Lebanon national football team

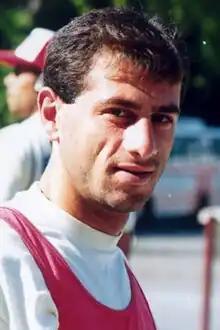
Vardan Ghazaryan was Lebanon's top scorer, before being surpassed by Hassan Maatouk in 2023.

Despite Lebanon's ongoing civil war (1975–1990), the national football team continued participating in international competitions, though with significant disruptions. A notable incident occurred in 1979 during preparations for a match against South Korea, when Joseph Nalbandian, secretary-general of the LFA, was detained for six hours in the basement of the Kataeb Regulatory Forces' War Council building, the paramilitary wing of the Kataeb Party. Despite this political interference, the national team proceeded with its travel to South Korea for the match.